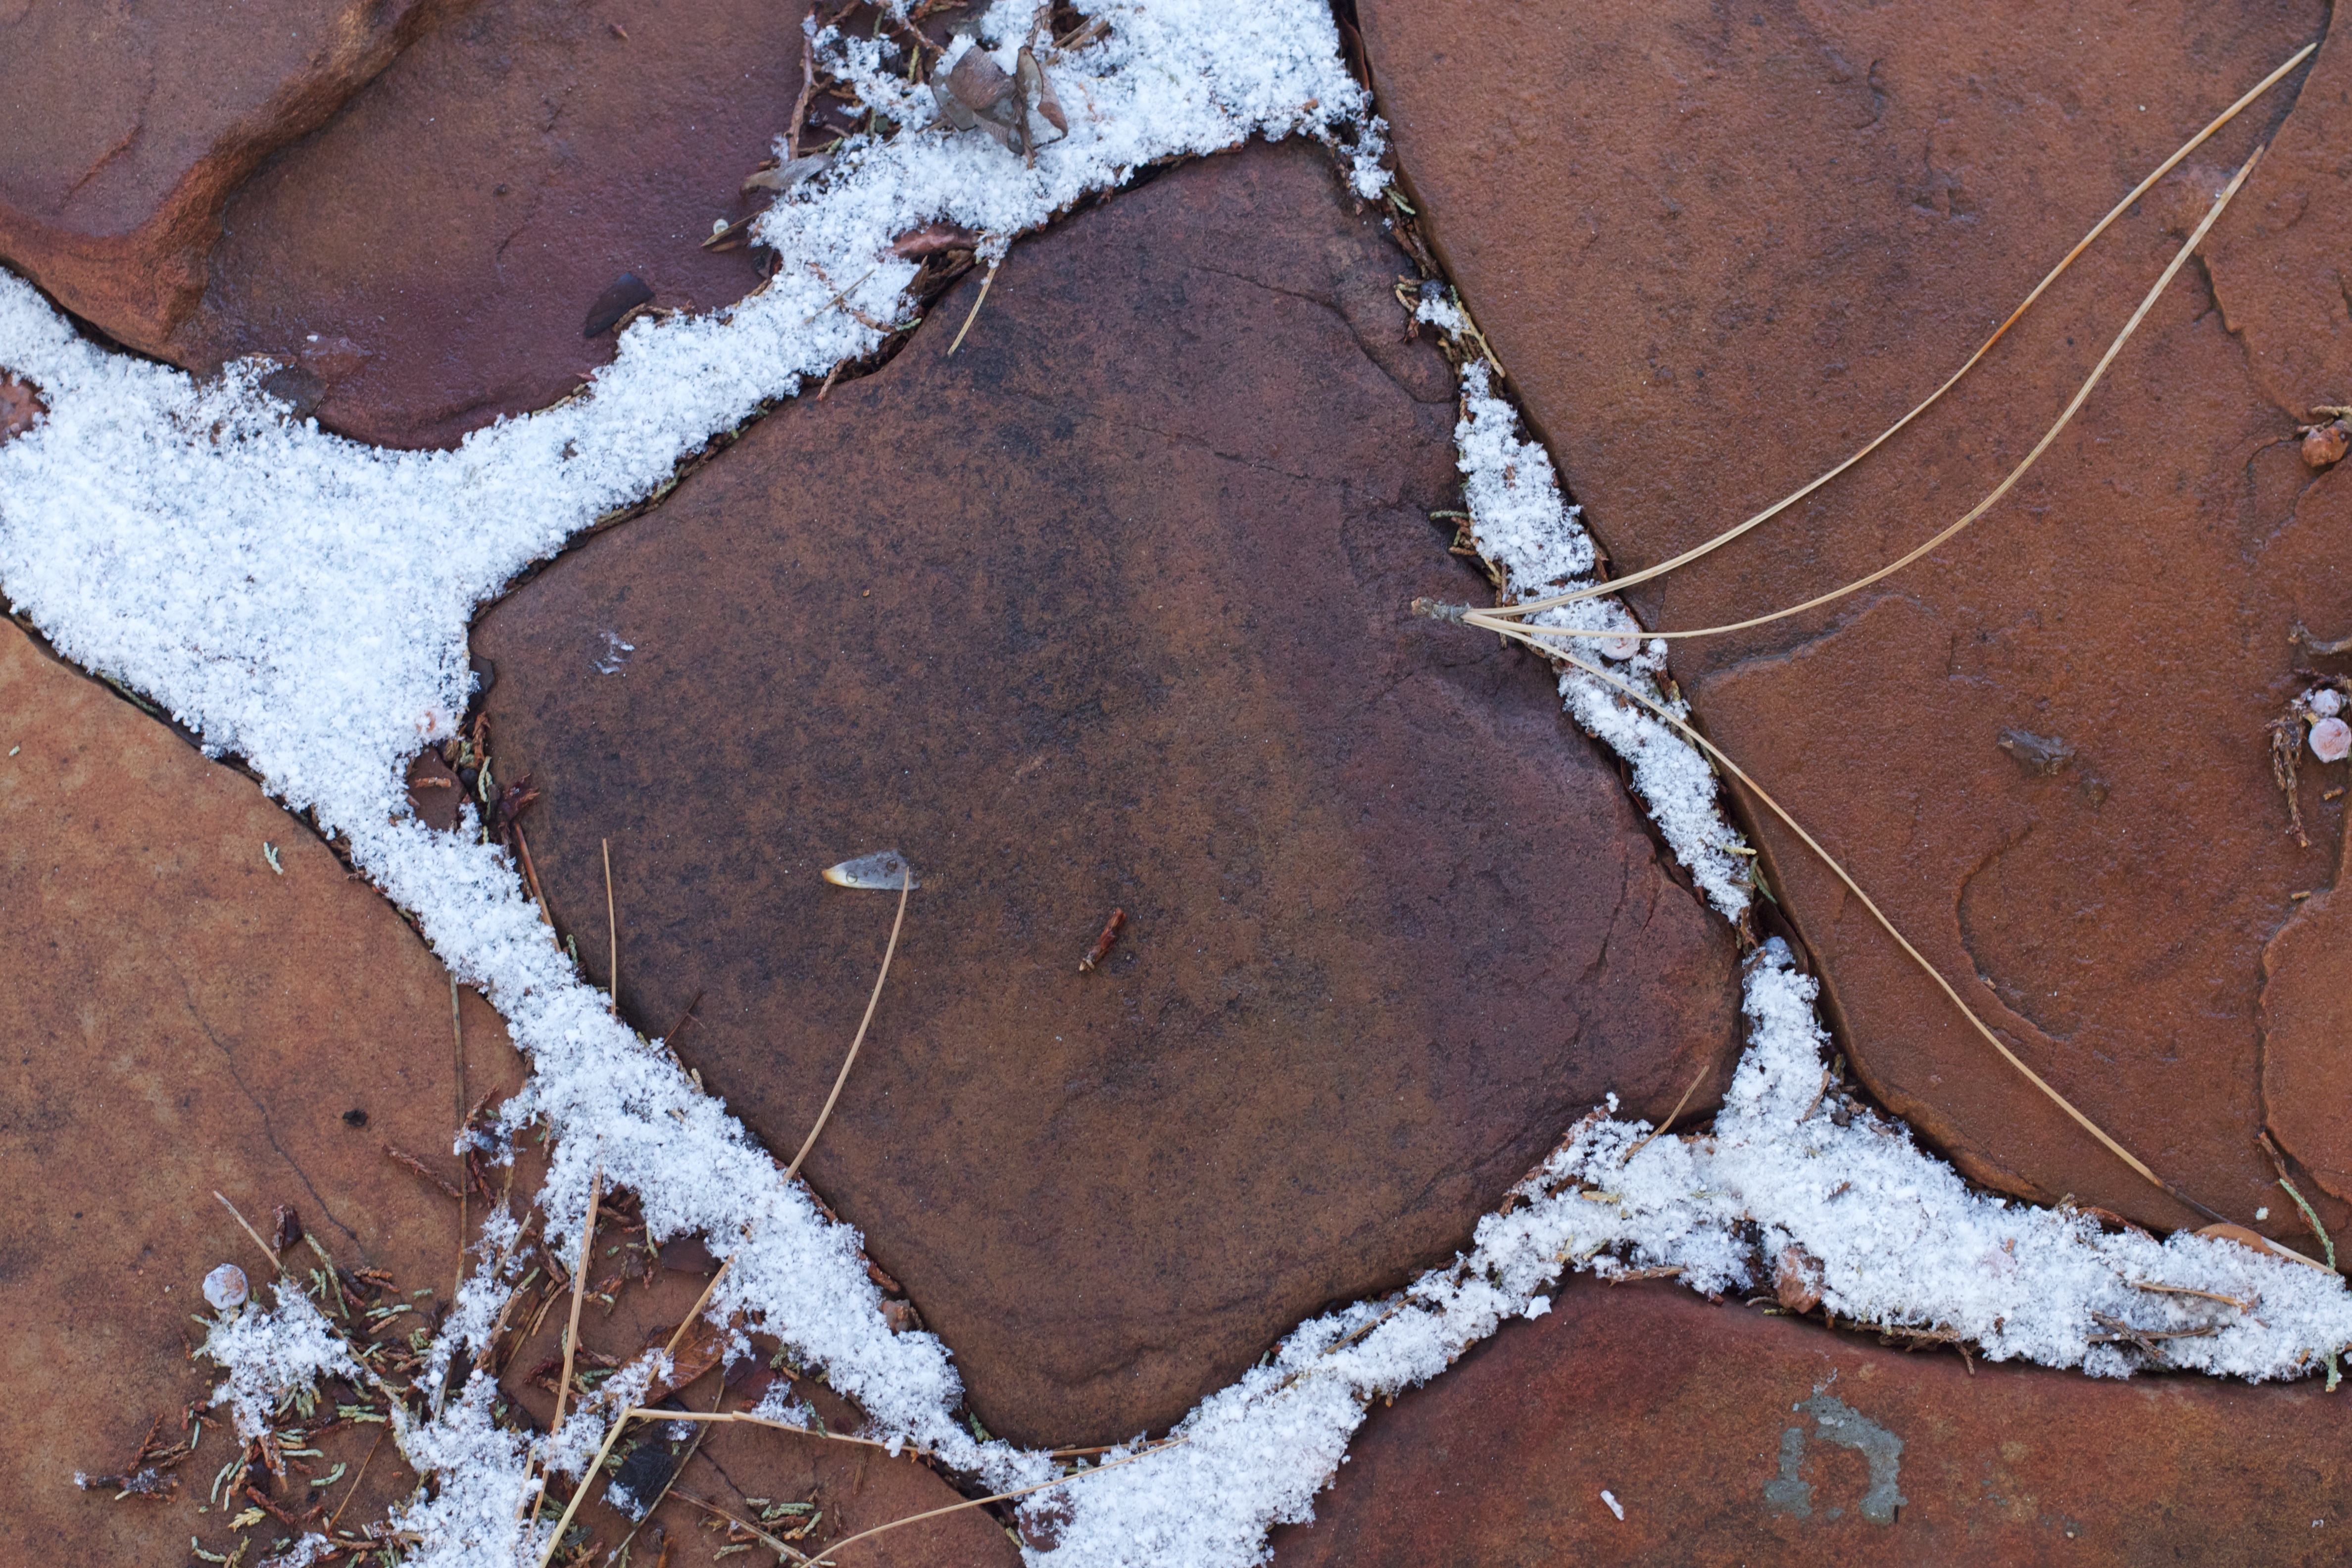
water, snow, ice, food, soil, material, geology